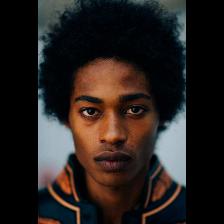
Label: Human